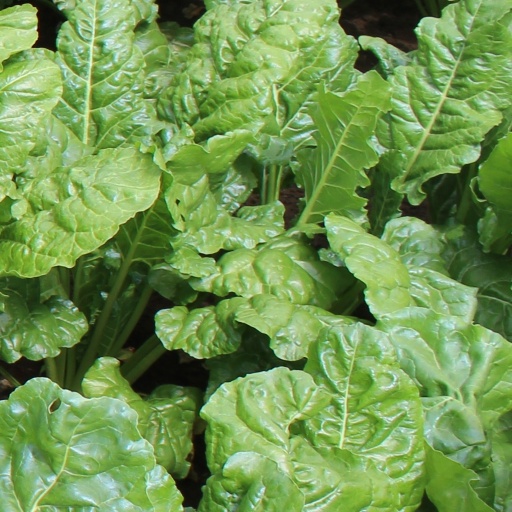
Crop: sugar beet